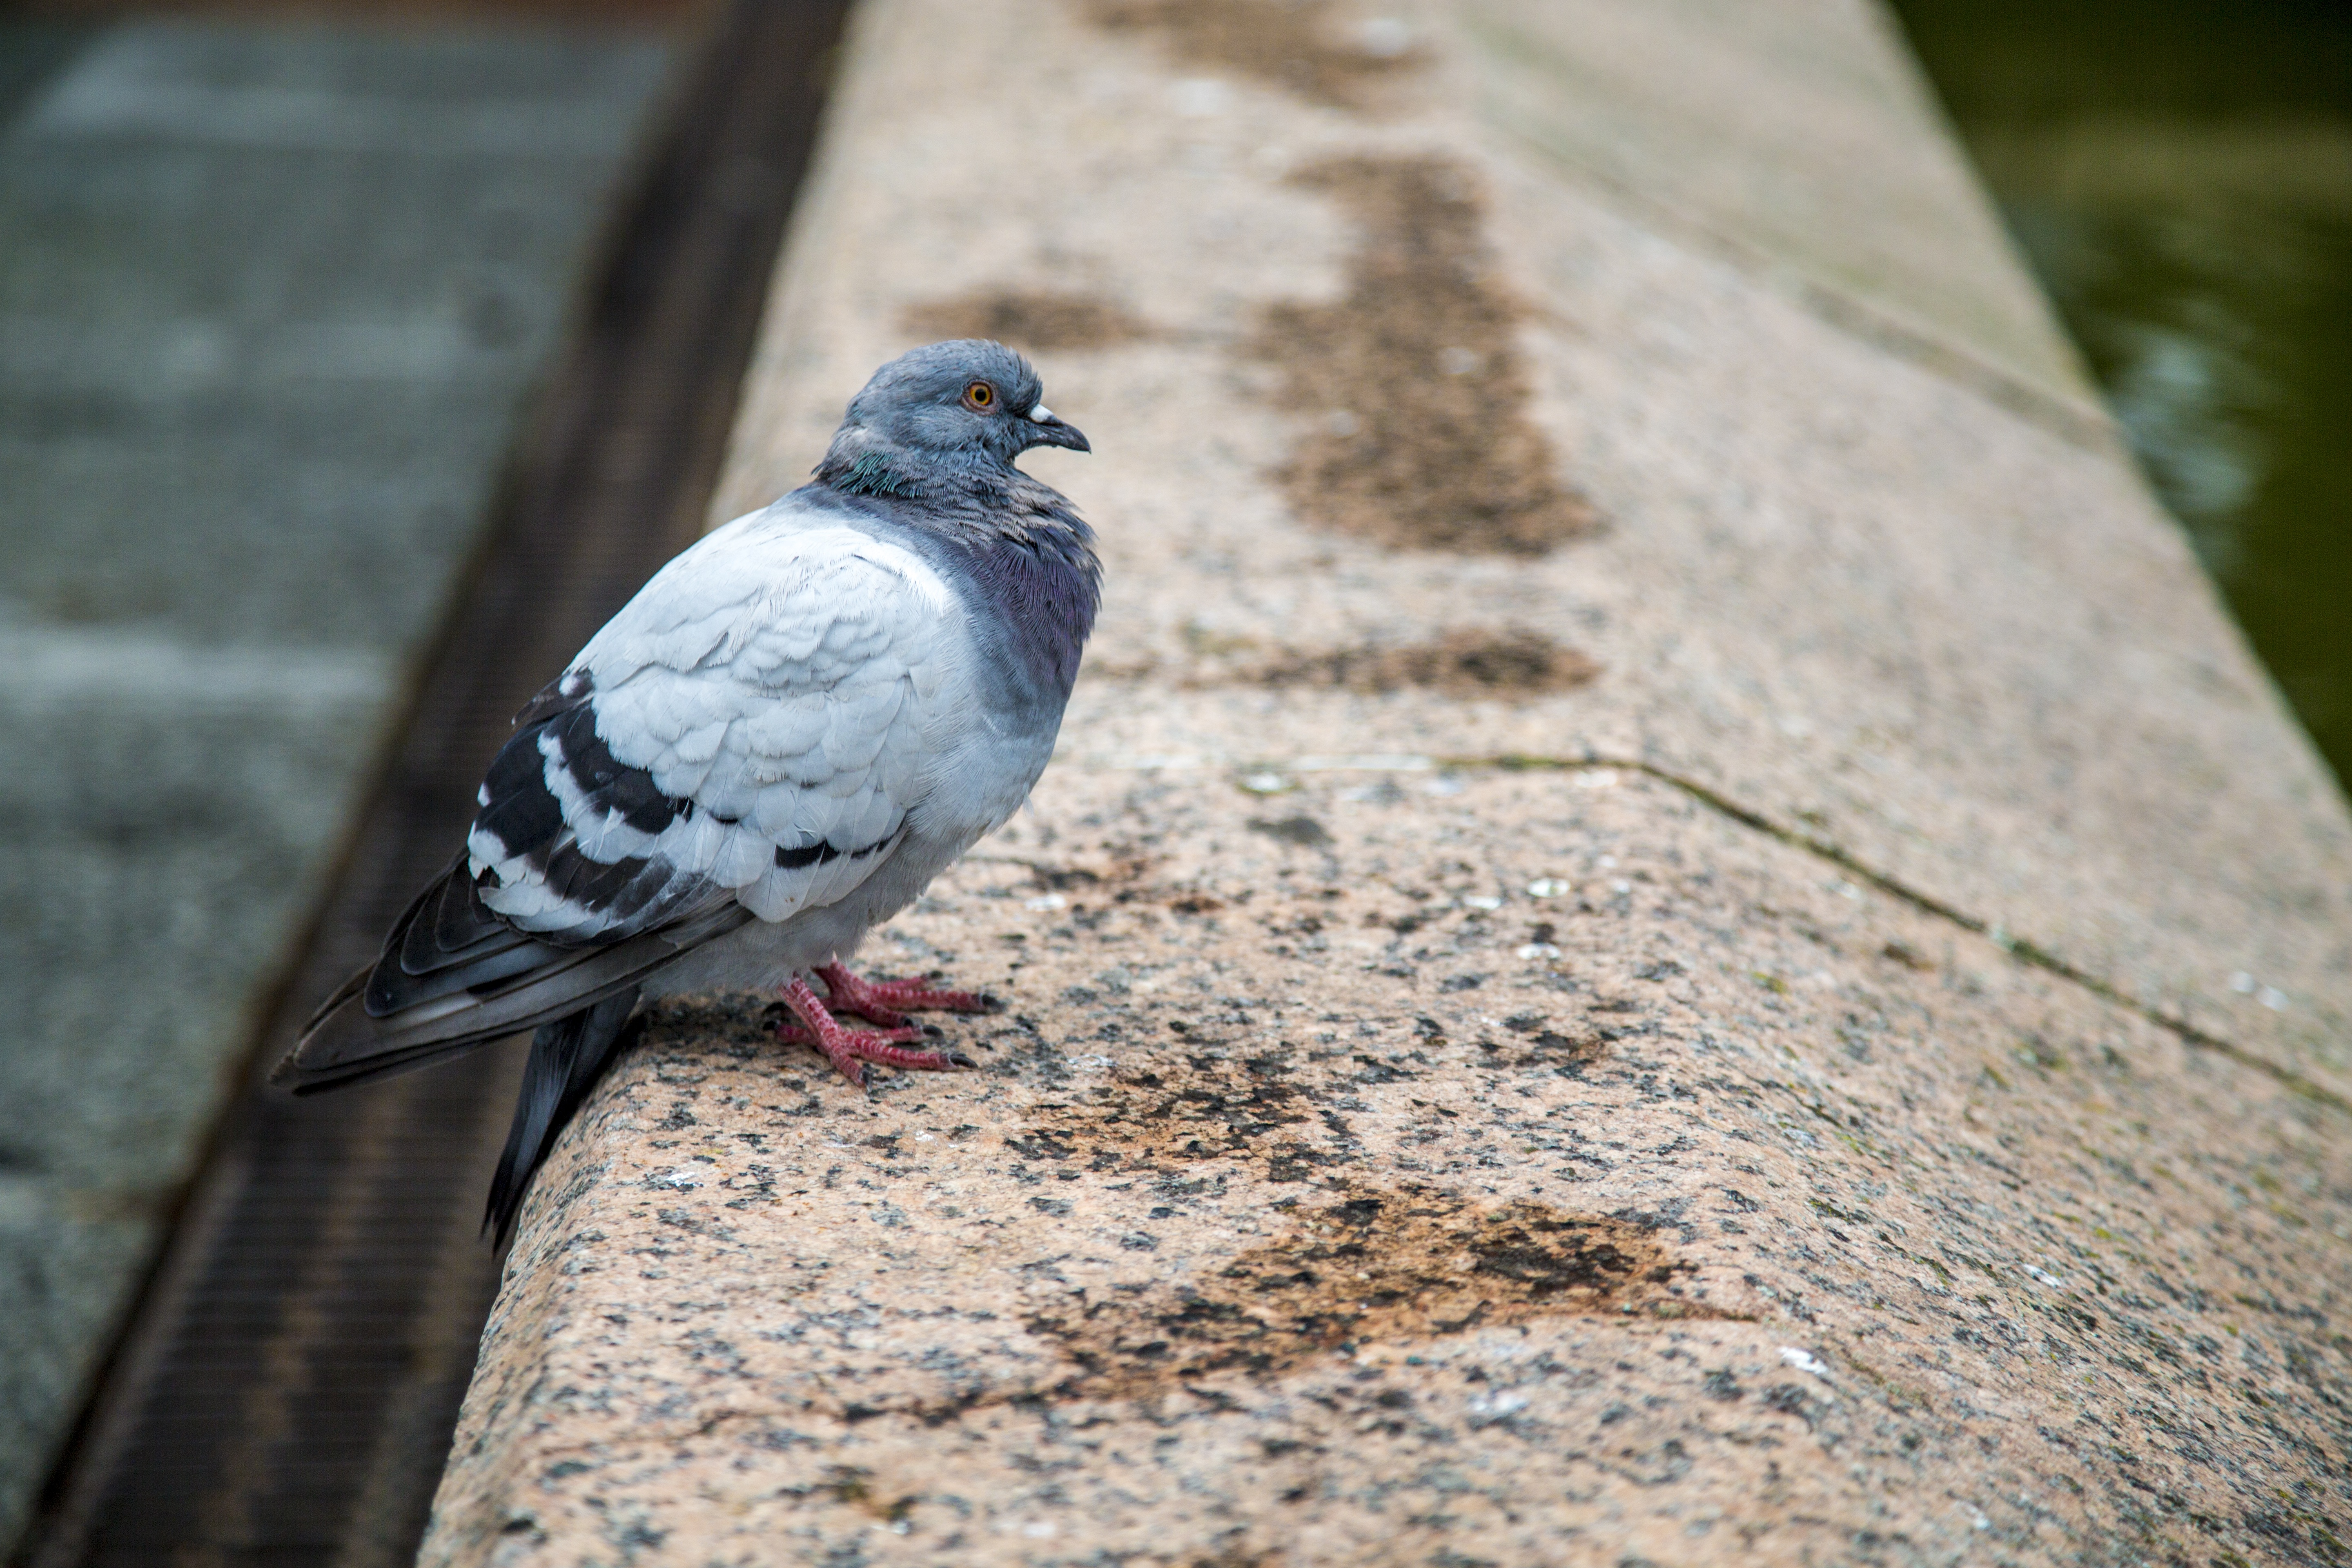
bird, wing, wildlife, pet, beak, rest, fauna, close up, pigeon, vertebrate, wait, perching bird, pigeons and doves